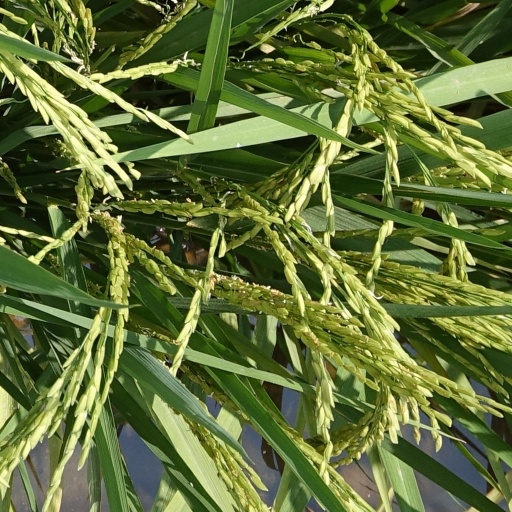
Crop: rice